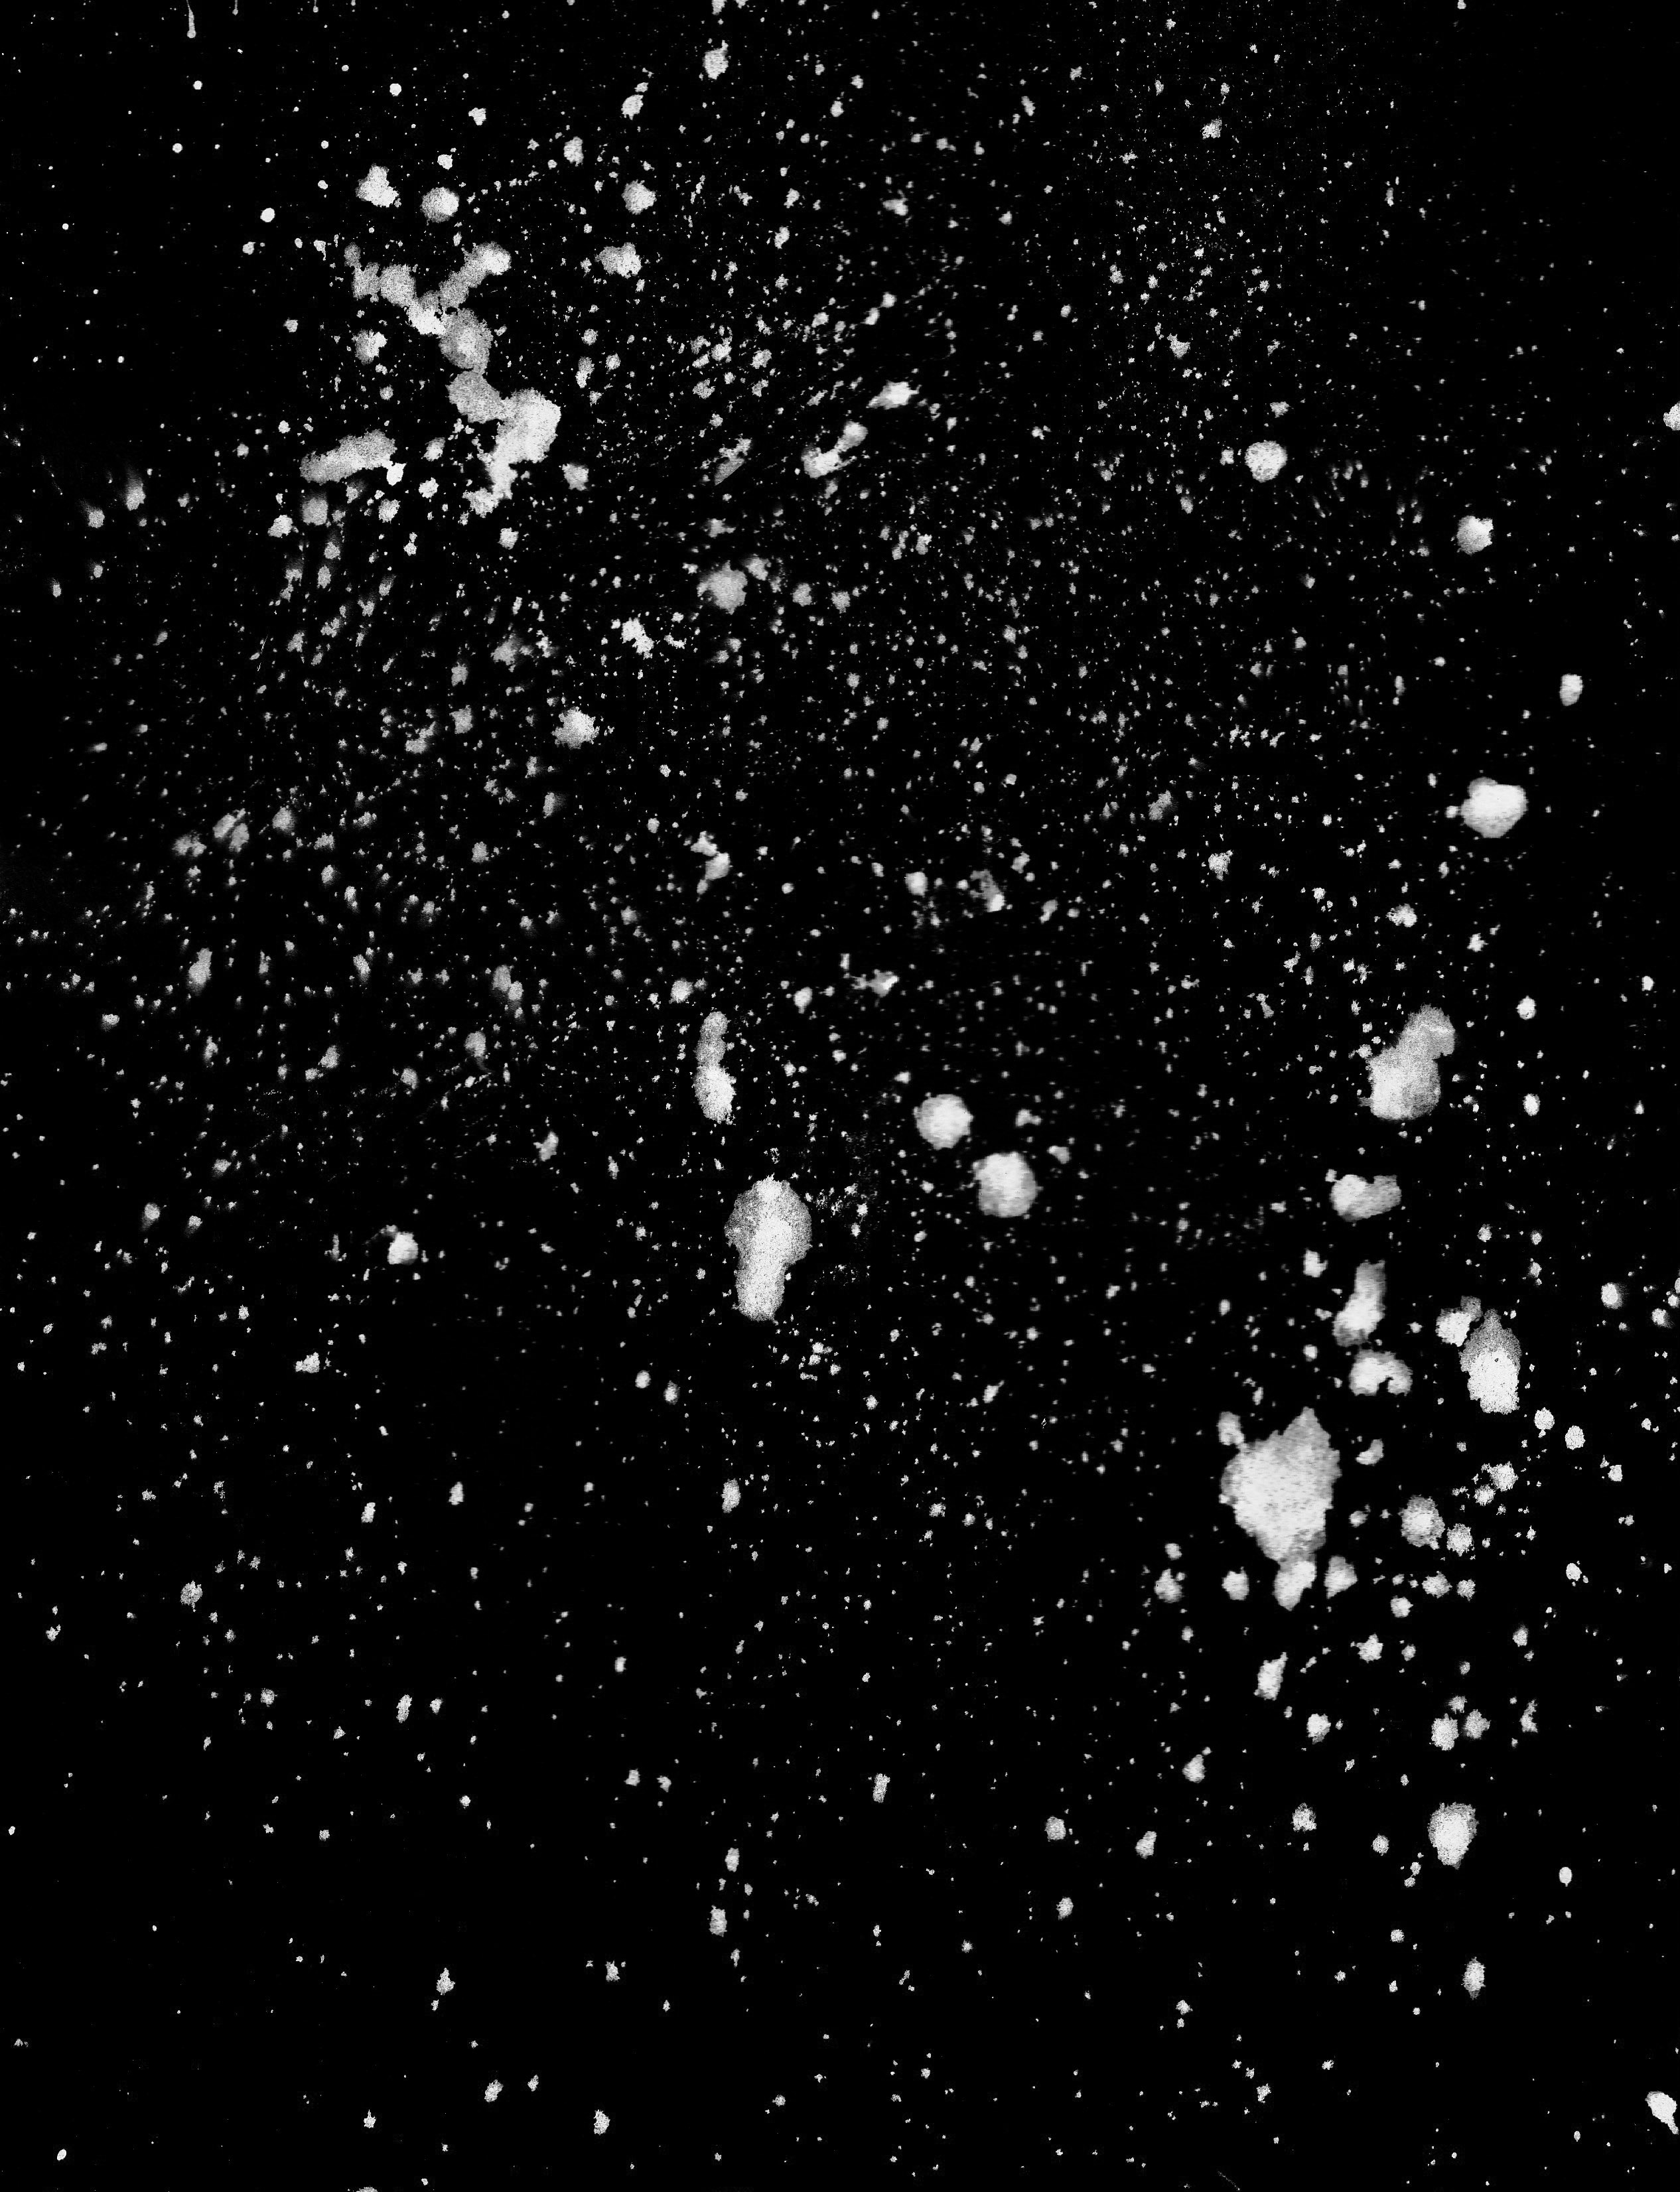
black and white, star, line, darkness, black, monochrome, circle, outer space, ink, astronomy, astronomical object, artistic conception, monochrome photography